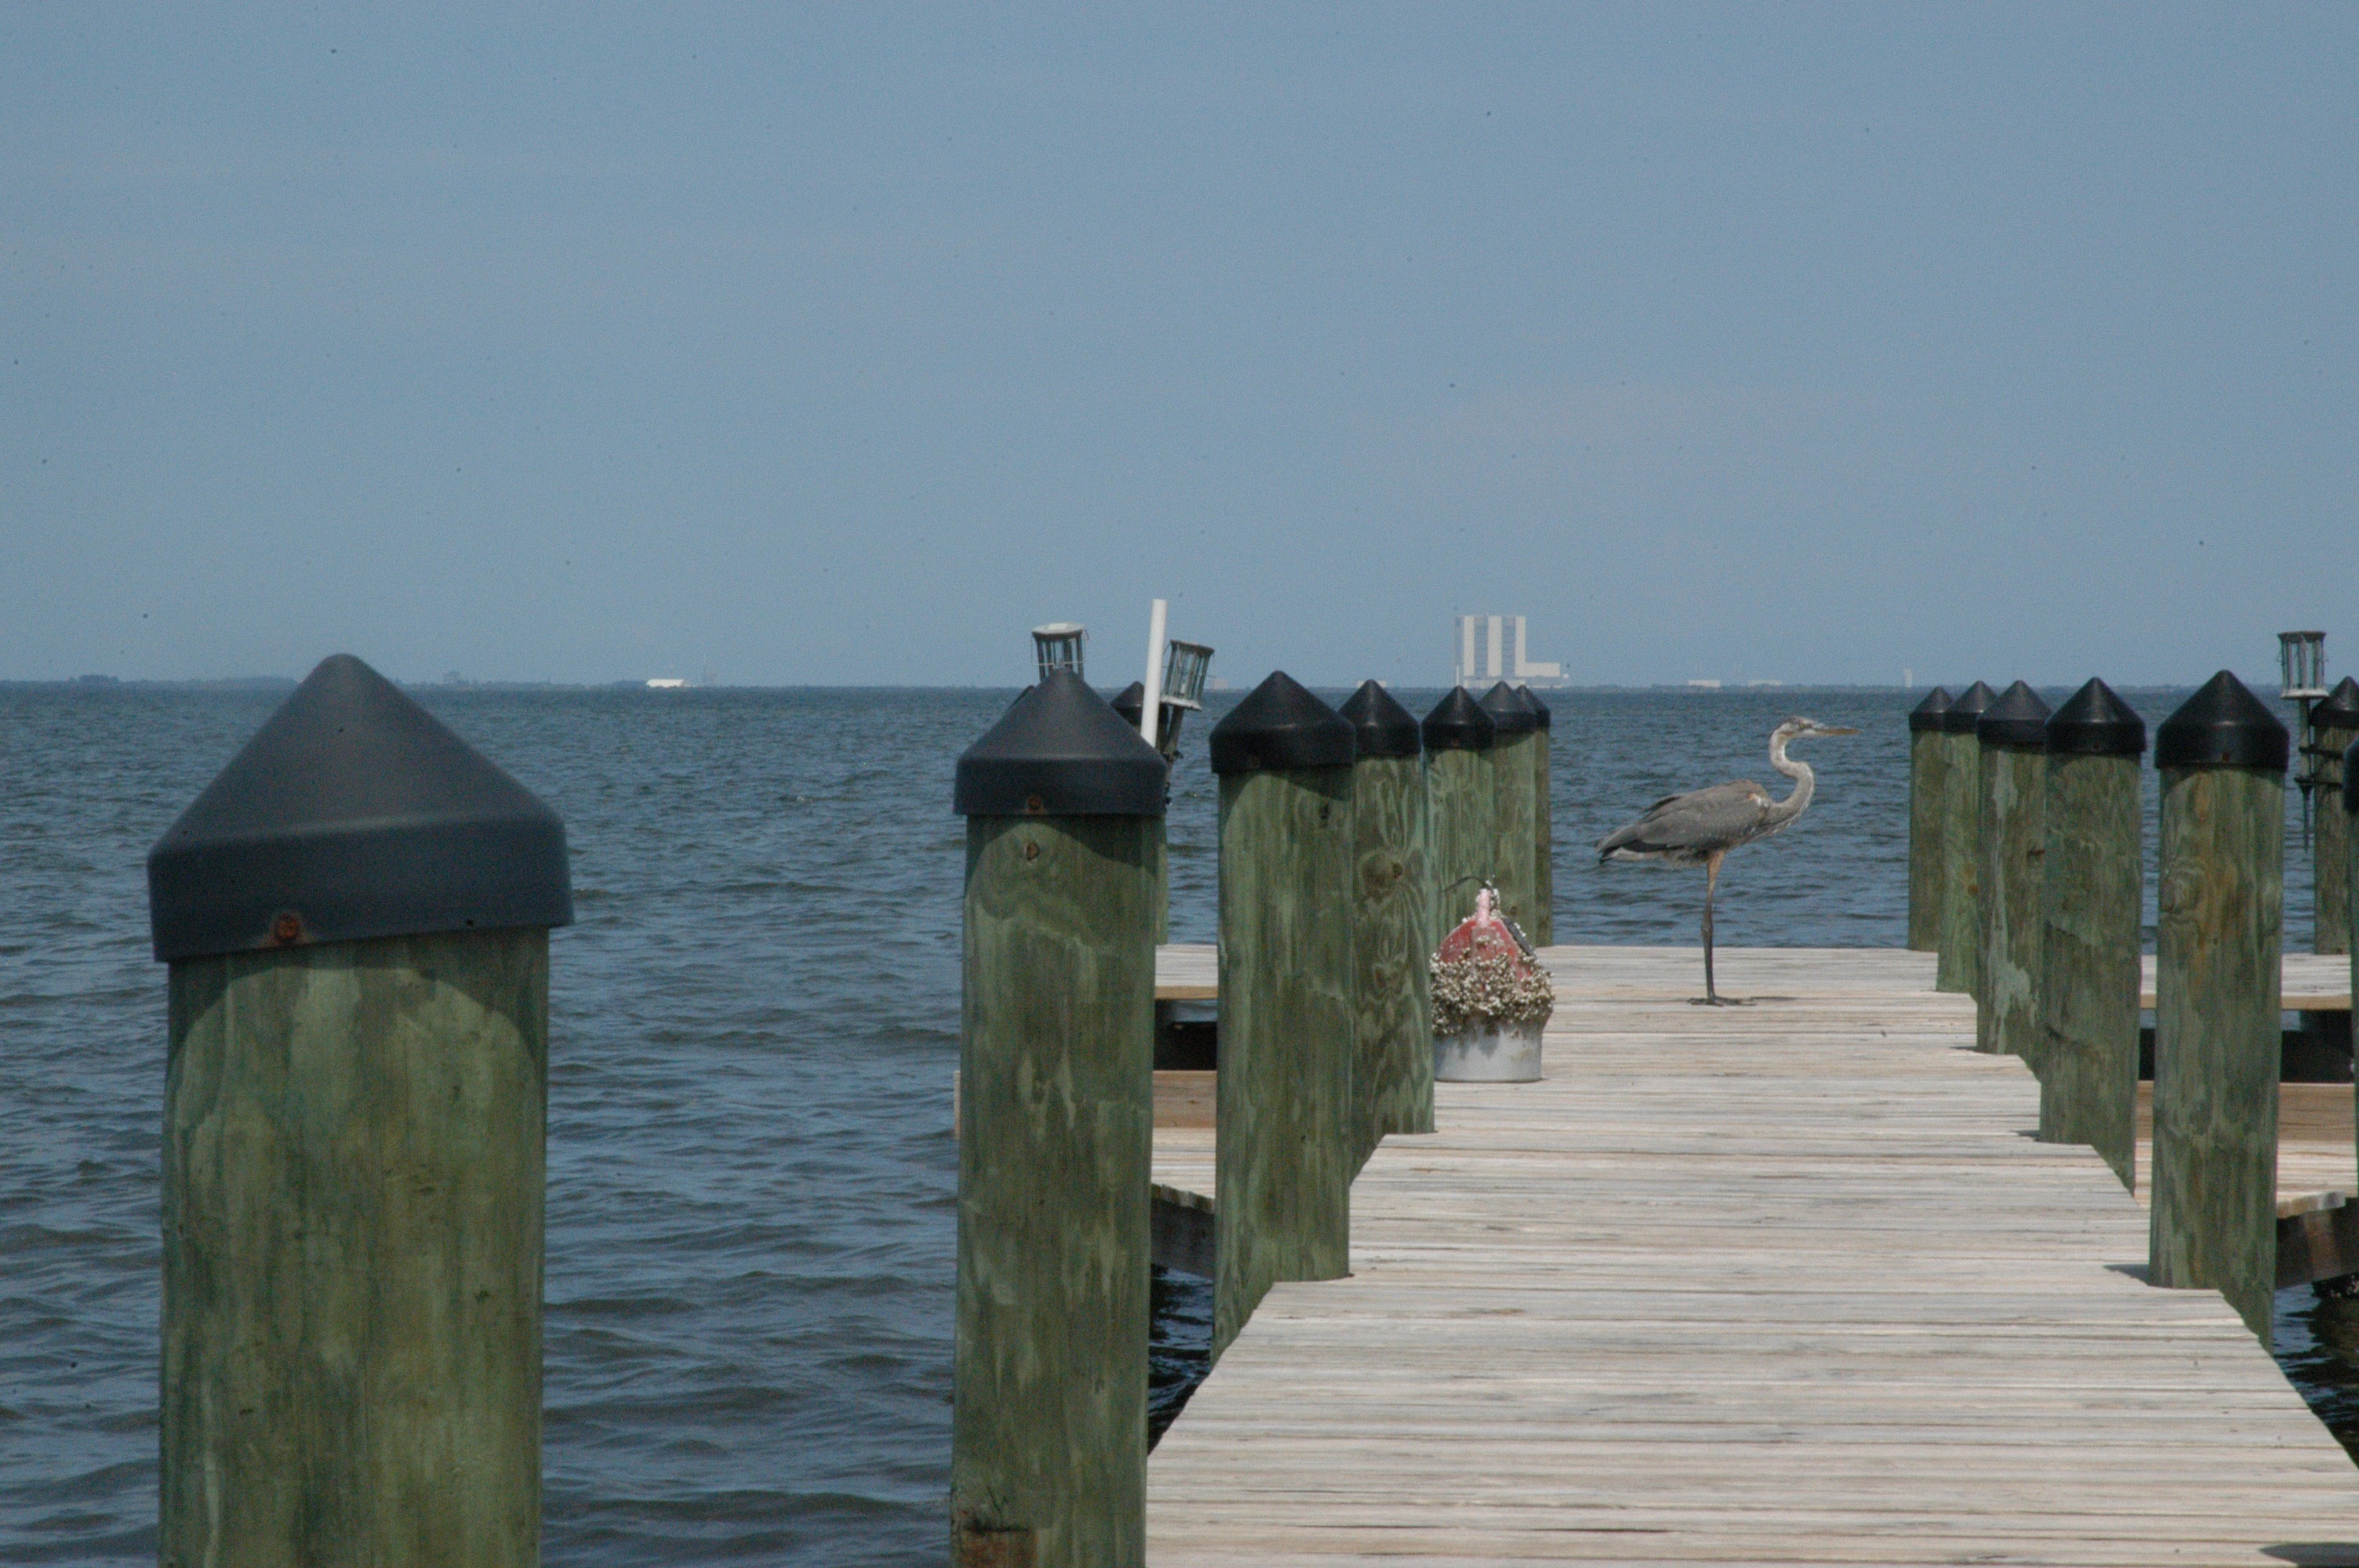
beach, sea, coast, water, ocean, bird, dock, deck, boardwalk, shore, lake, coastal, animal, pier, seabird, walkway, vacation, coastline, environment, tower, beak, bay, harbour, waterfront, avian, nautical, marine, beaches, miami, crane, birdwatching, waterfowl, breakwater, florida, seaport